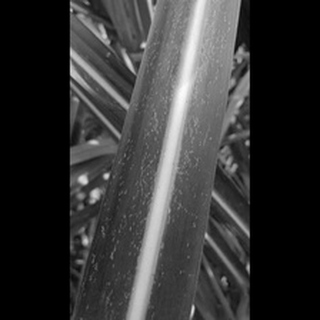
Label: sugarcane_mosaic